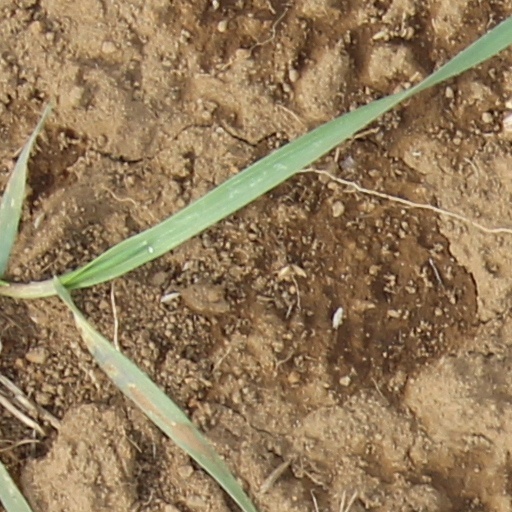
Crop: wheat